Horton, Northamptonshire

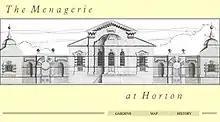

The last house had originally belonged to a branch of the Montagu family (who held the Earldom of Halifax for two generations). Charles Montagu, 1st Earl of Halifax KG, PC, FRS (16 April 1661 – 19 May 1715) was an English poet and statesman, one of the commissioners of the Treasury, a member of the Privy Council and Chancellor of the Exchequer. At the accession of George I, he was made Viscount Sunbury and Earl of Halifax, with remainder to heirs male, a Knight of the Garter, and First Lord of the Treasury. The Gunnings purchased the estate in 1782 and the family stayed at Horton until 1888 when the 5th Baronet sold it to Pickering Phipps of the brewing family. Later it was sold to George Winterbottom but it was demolished in 1936 However, some of its out-buildings remain, many Grade II listed: the Green Bridge; The Ice House and the New Temple, which has an Ionic portico with a pulvinated frieze – and is thought be early Georgian in date.